Google Play

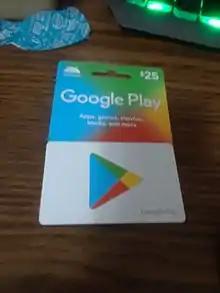
An old Google Play gift card from 2016 to 2022

Google Play Music was a music and podcast Streaming media and online music locker. It features over 40 million songs, and gives users free